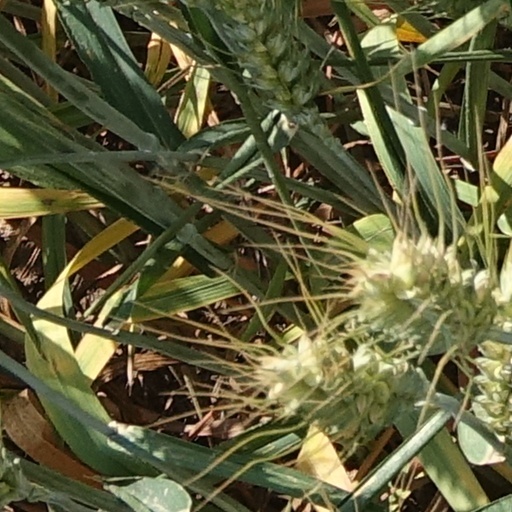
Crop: wheat